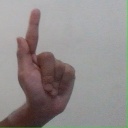
अक्षर: ळ